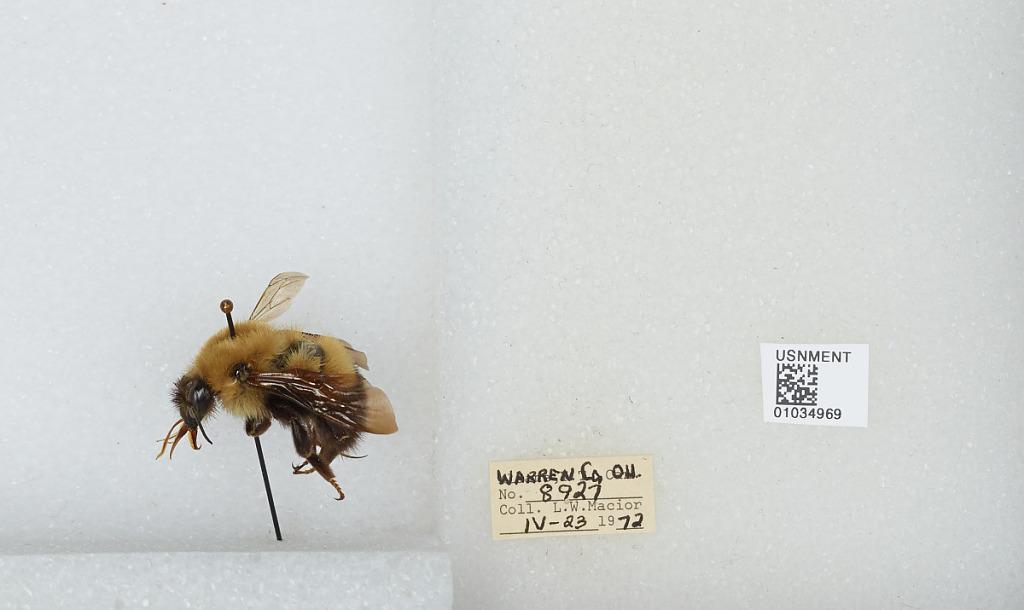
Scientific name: Bombus (Pyrobombus) perplexus Cresson
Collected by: L. Macior
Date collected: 1972-4-23
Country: United States
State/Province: Ohio
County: Warren
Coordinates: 39.4242, -84.1856